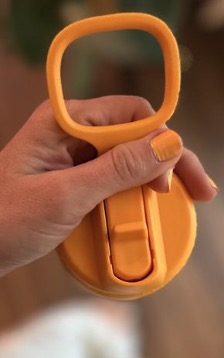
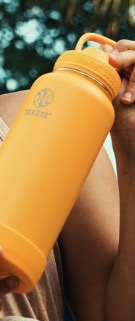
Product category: misc
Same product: yes